Albanian Battalion

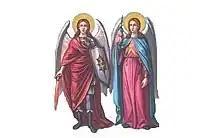
The members of the Albanian battalions were primarily from Himarë

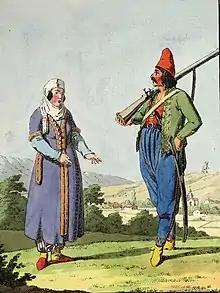
Arnaut of the Albanian battalion with his wife

The Albanian Battalions (1775-1859) were ethnic units of the Russian Imperial Army that were made up mostly of Albanians; fighting against the Ottoman Empire.